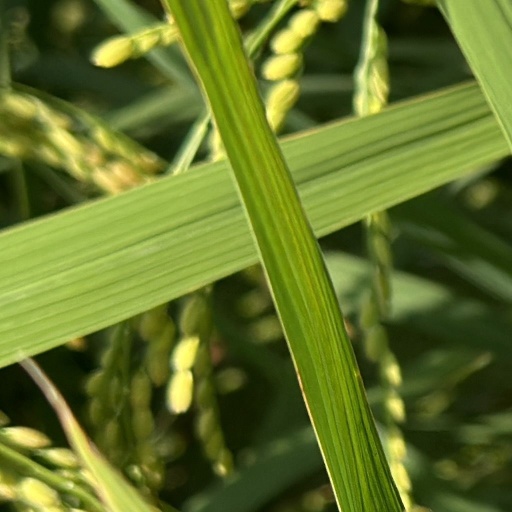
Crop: rice